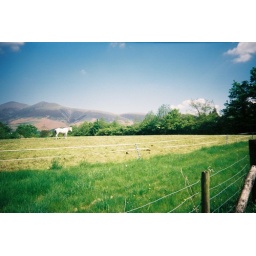
White horse in field